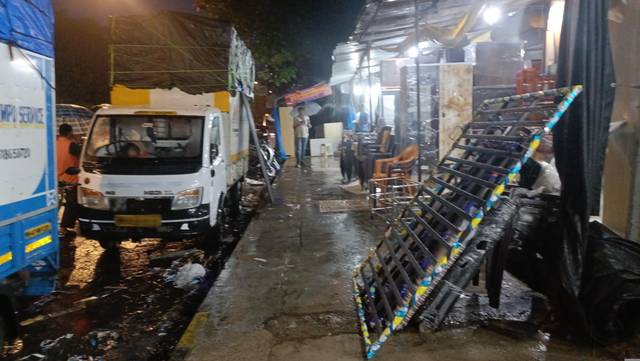
Region: India
Coordinates: 19.196, 72.828